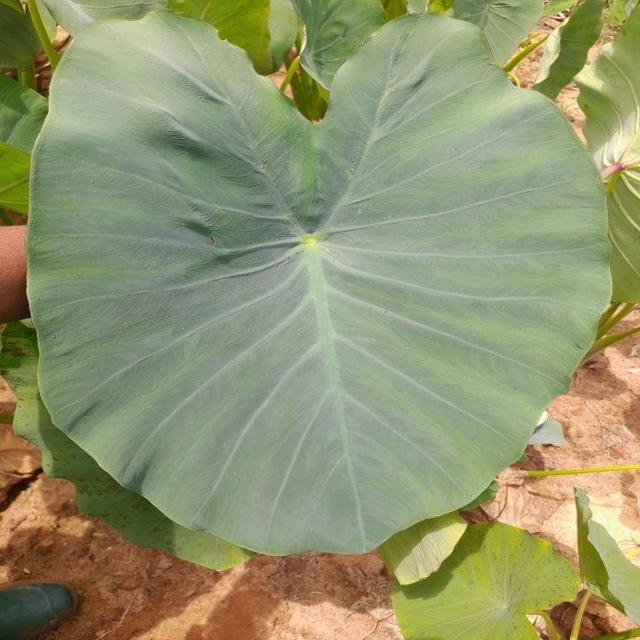
Label: Healthy